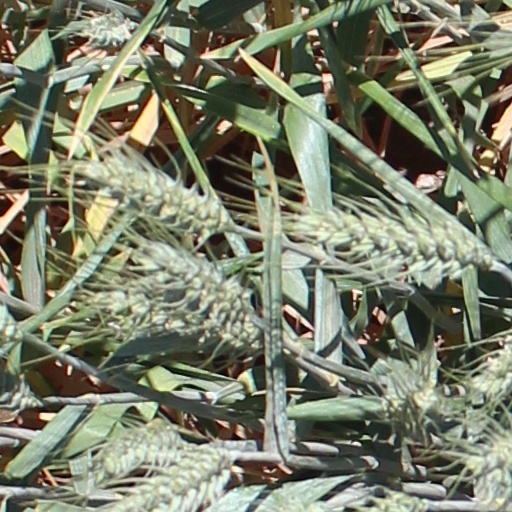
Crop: wheat